Barium

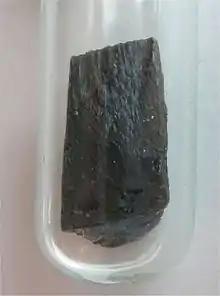
Oxidized barium

Barium is a soft, silvery-white metal, with a slight golden shade when ultrapure. The silvery-white color of barium metal rapidly vanishes upon oxidation in air yielding a dark gray layer containing the oxide. Barium has a medium specific weight and high electrical conductivity. Because barium is difficult to purify, many of its properties have not been accurately determined.